Temple festivals of Kerala

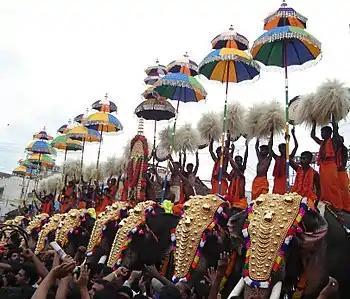
Thrissur Pooram

Kerala, a state in southwestern India, has many Hindu temples. Many of the temples have unique traditions and most hold festivals on specific days of the year. Temple festivals usually continue for a number of days. A common characteristic of these festivals is the hoisting of a holy flag which is then brought down only on the final day of the festival. The largest festival in kerala in Pooram category is Arattupuzha Pooram at Arattupuzha temple and in Ulsavam category is Vrishchikolsavam of Thripunithura Sree Poornathrayeesa Temple. Some festivals include the most famous of these being the Thrissur Pooram. Temples that can afford it will usually involve at least one richly caparisoned elephant as part of the festivities. The idol of the God in the temple is taken out on a procession around the countryside atop this elephant. When the procession visits homes around the temple, people will usually present rice, coconuts and other offerings to the God. Processions often include traditional music such as Panchari melam or Panchavadyam. The festivals of Kerala are famous around the globe due to its diversity of experience.